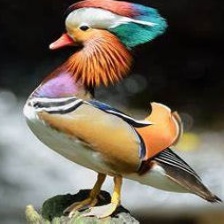
Species: MANDRIN DUCK
Scientific name: AIX GALERICULATA
ImageNet parent category: drake